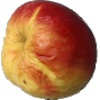
Label: Apple Red Yellow 1